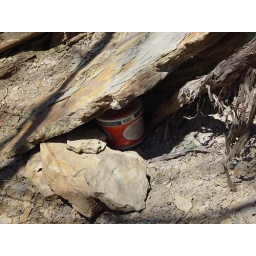
The first cache I ever found; just a plastic ice cream tub hidden under a rock. It was fun.